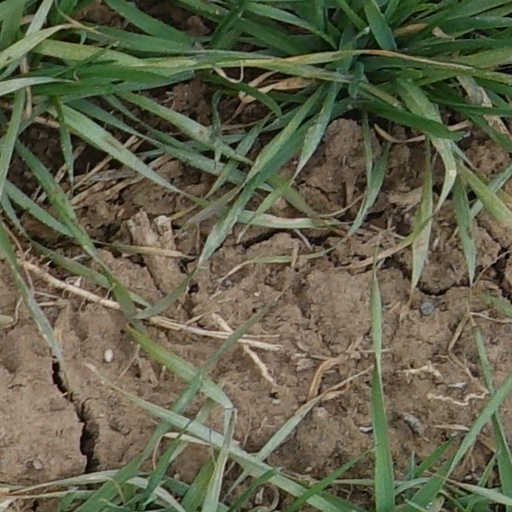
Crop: wheat